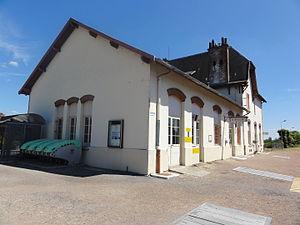
Guignicourt (Aisne) la gare
Guignicourt est une ancienne commune française, située dans le département de l'Aisne, en région Hauts-de-France.
Villeneuve-sur-Aisne est une commune française située dans le département de l'Aisne, en région Hauts-de-France.